Murphy Radio

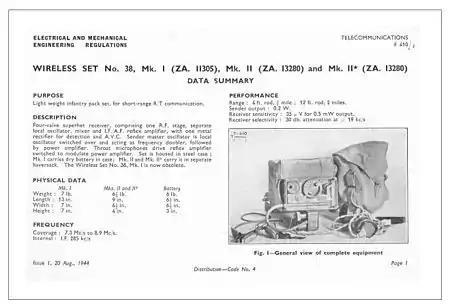
Datasheet for Wireless Set No. 38 (1944)

The company played an important role during World War II, designing and manufacturing radio sets for British Armed Forces use, chiefly the Wireless Set No. 38. After the war, Murphy used its military experience to design and build sets for Naval use, principally the 'B40' series for the British Commonwealth Navies. The company also produced the Larkspur era A41 VHF manpack transceiver for the British Army during the 1950s.